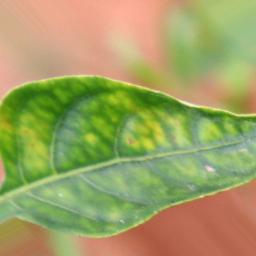
Label: nutritional